Mahela Jayawardene

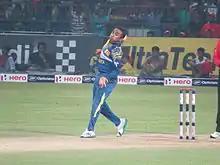
Jayawardene bowling vs England in his final ODI in Sri Lanka

His last One-Day innings in Sri Lanka was played on 13 December 2014 in the last match of England ODI series. He was caught on 28 in his last innings on home soil. Sri Lankan skipper Angelo Mathews gave him the ball to take the final wicket. He got his 8th ODI wicket by dismissing James Tredwell through a stumping, with Sangakkara behind the stumps. He along with Sangakkara announced that they would retire from T20I cricket after the 2014 ICC T20 World Cup and was eventually part of Sri Lanka's triumph at the 2014 T20 World Cup which was also Sri Lanka's first ICC World Twenty20 title.